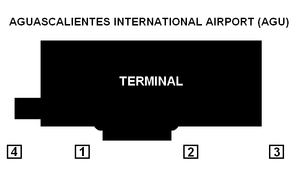
L'aéroport international Lic. Jesús Terán Peredo ou aéroport international d'Aguascalientes est un aéroport international localisé à 24 kilomètres au sud d'Aguascalientes, dans l'État d'Aguascalientes, au Mexique, et accueille le trafic aérien national et international de la zone.